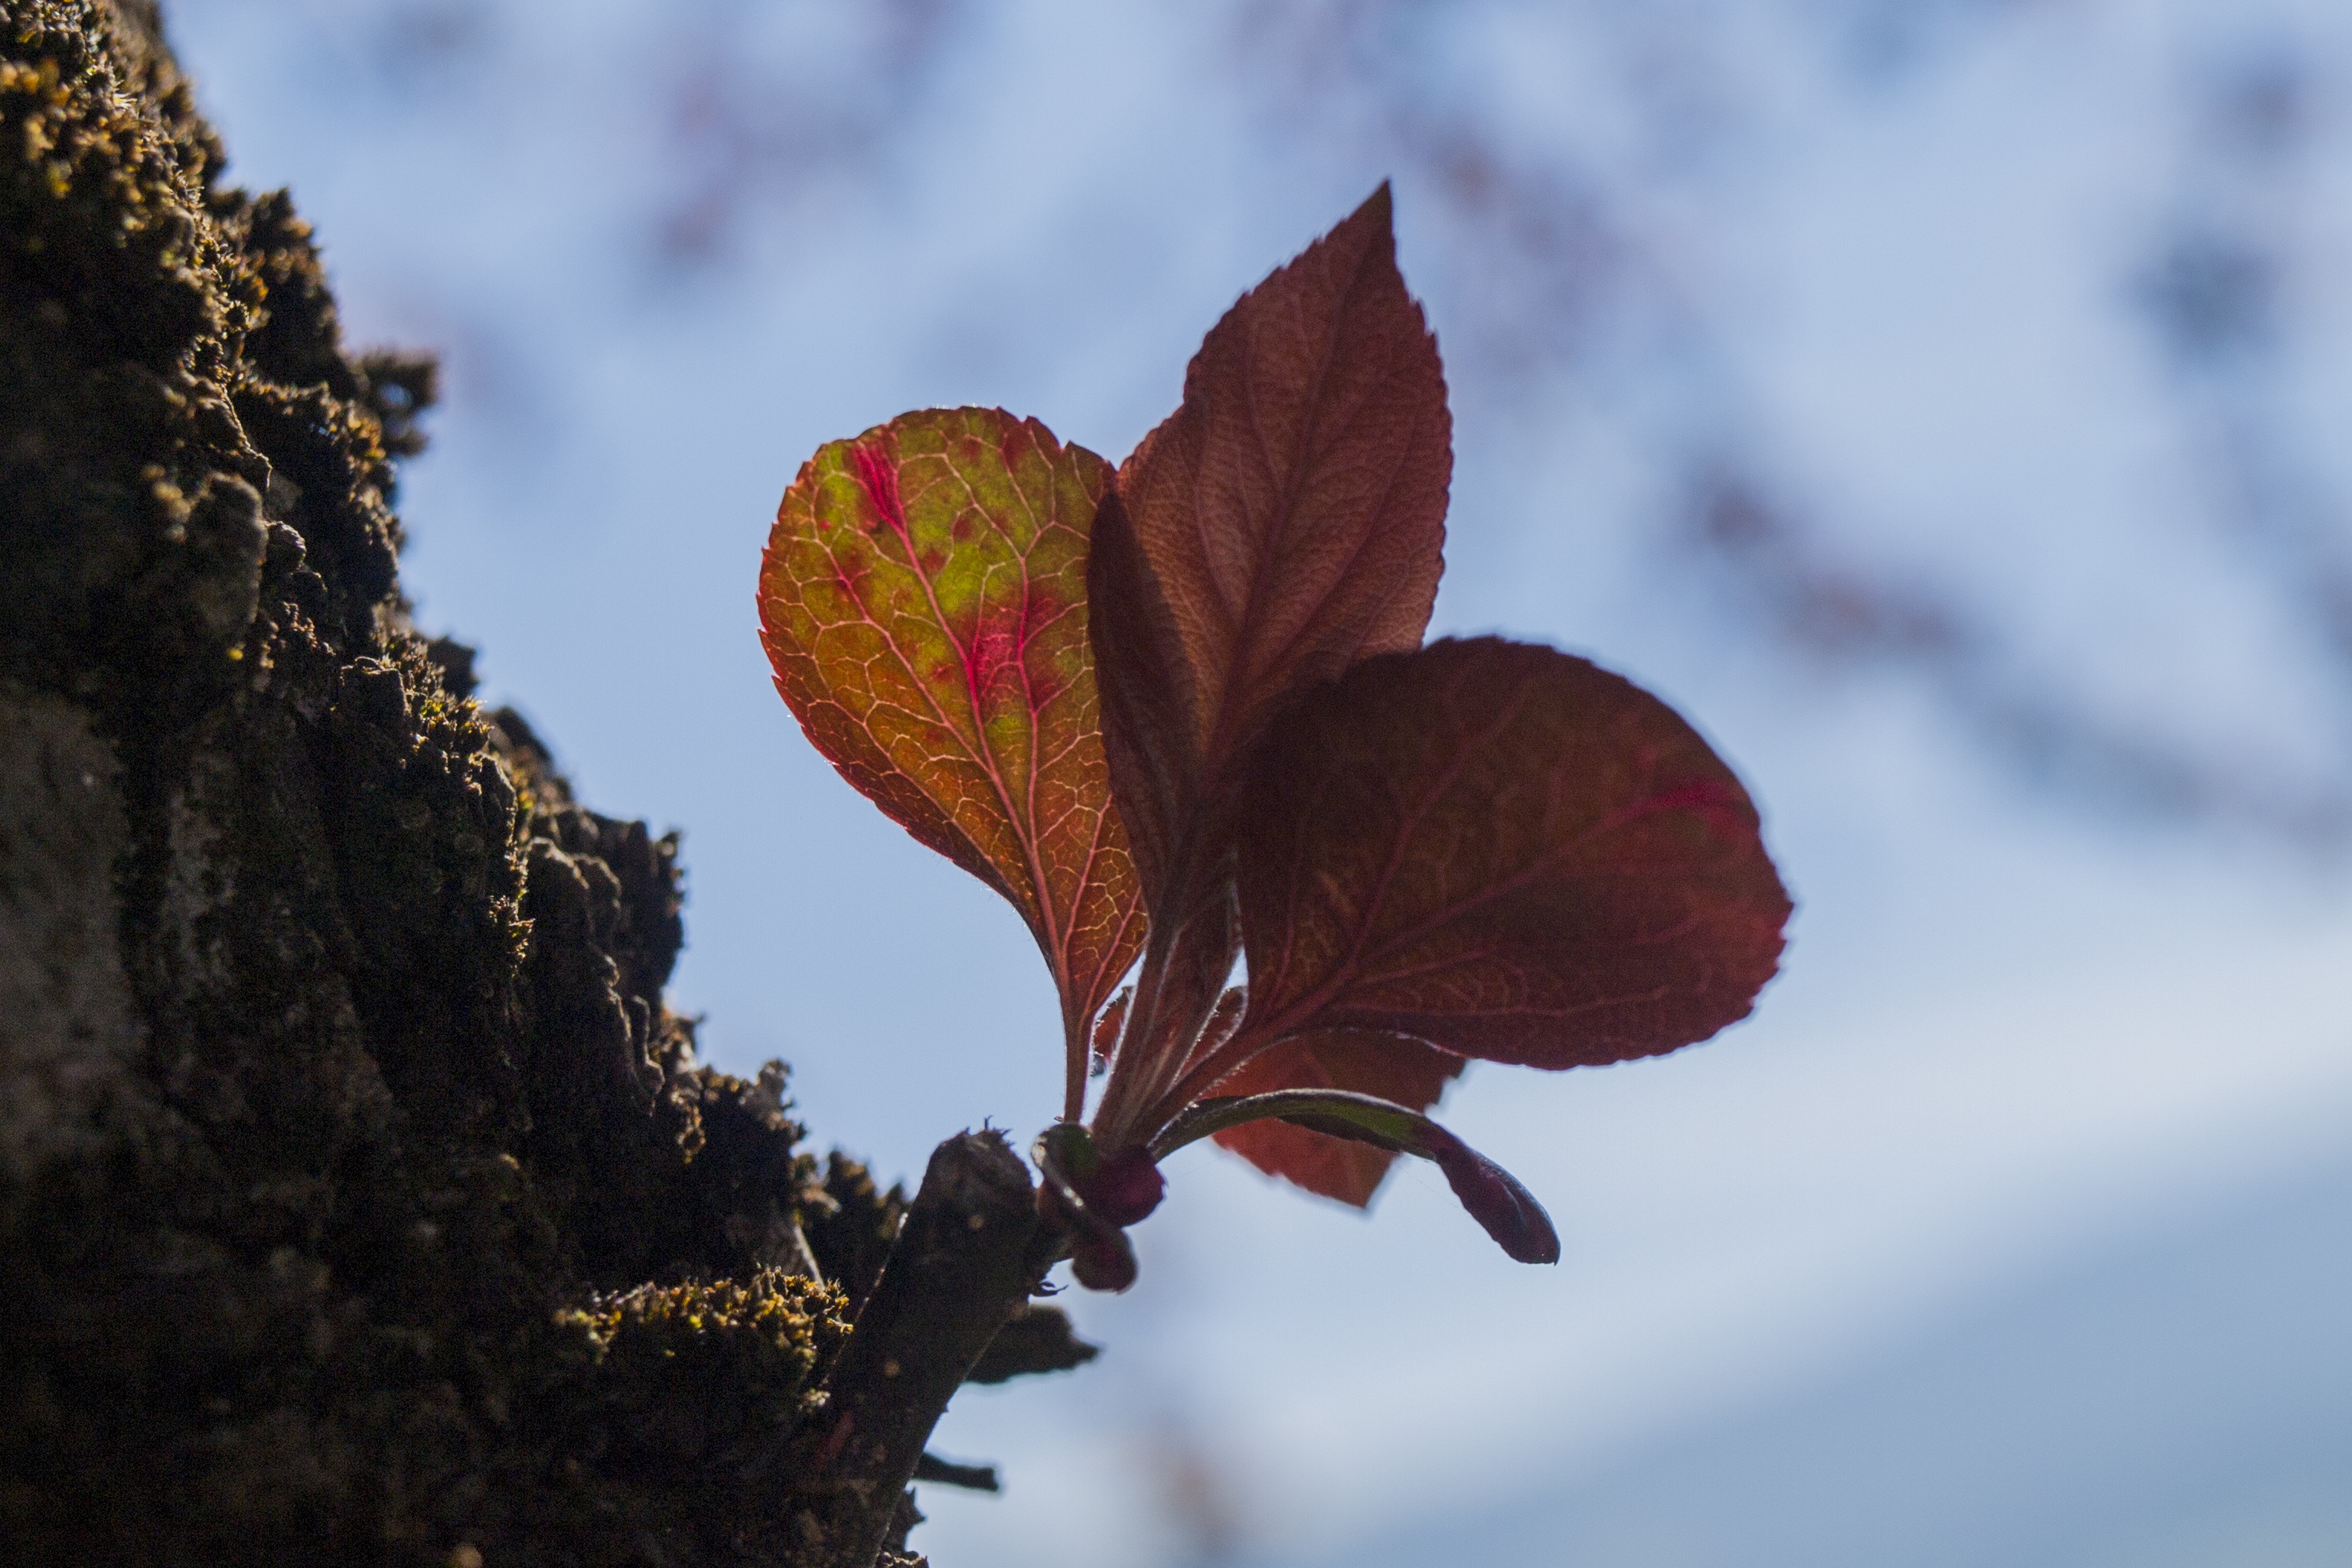
tree, nature, branch, blossom, plant, sky, sunlight, leaf, flower, petal, summer, spring, green, red, color, autumn, botany, flora, season, wildflower, close up, back light, macro photography, flowering plant, leaf veins, woody plant, land plant